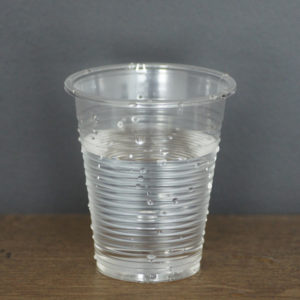
Label: plastic